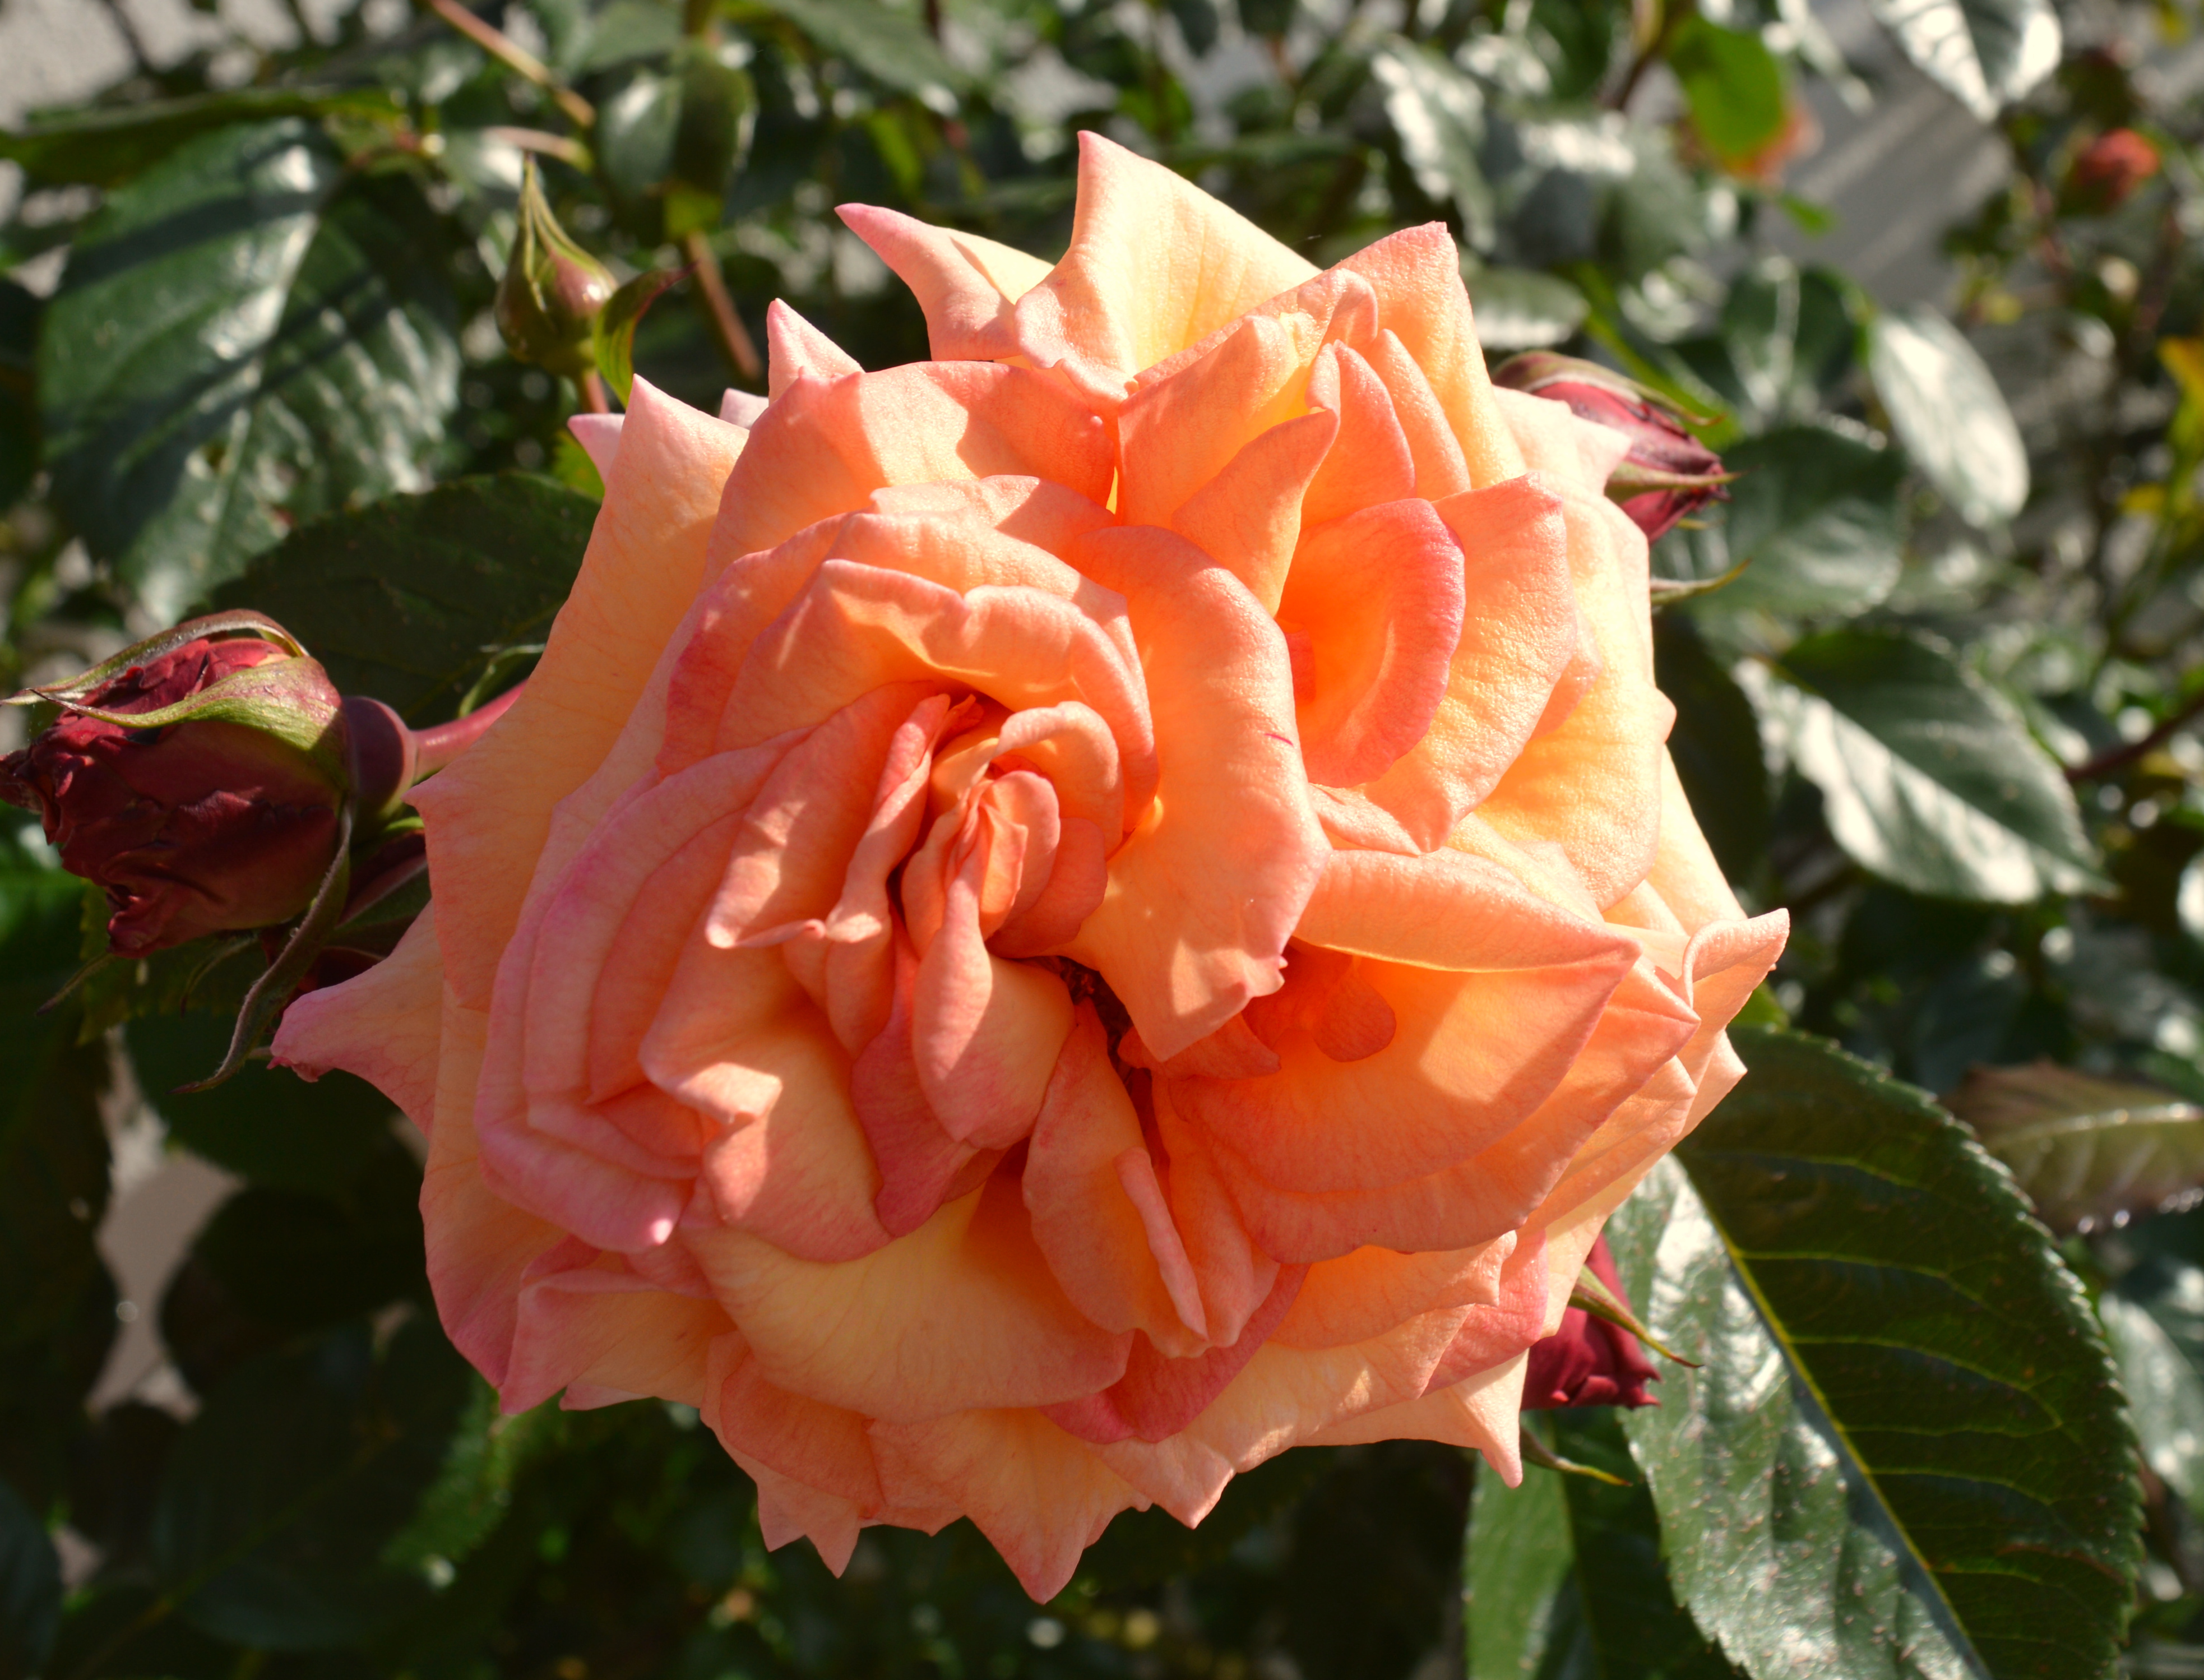
rose, flower, blossom, nature, romantic, pink, plant, petals, beauty, flowering plant, Julia child rose, garden roses, petal, floribunda, rose family, peach, rose order, botany, rosa centifolia, Hybrid tea rose, rosa wichuraiana, camellia, perennial plant